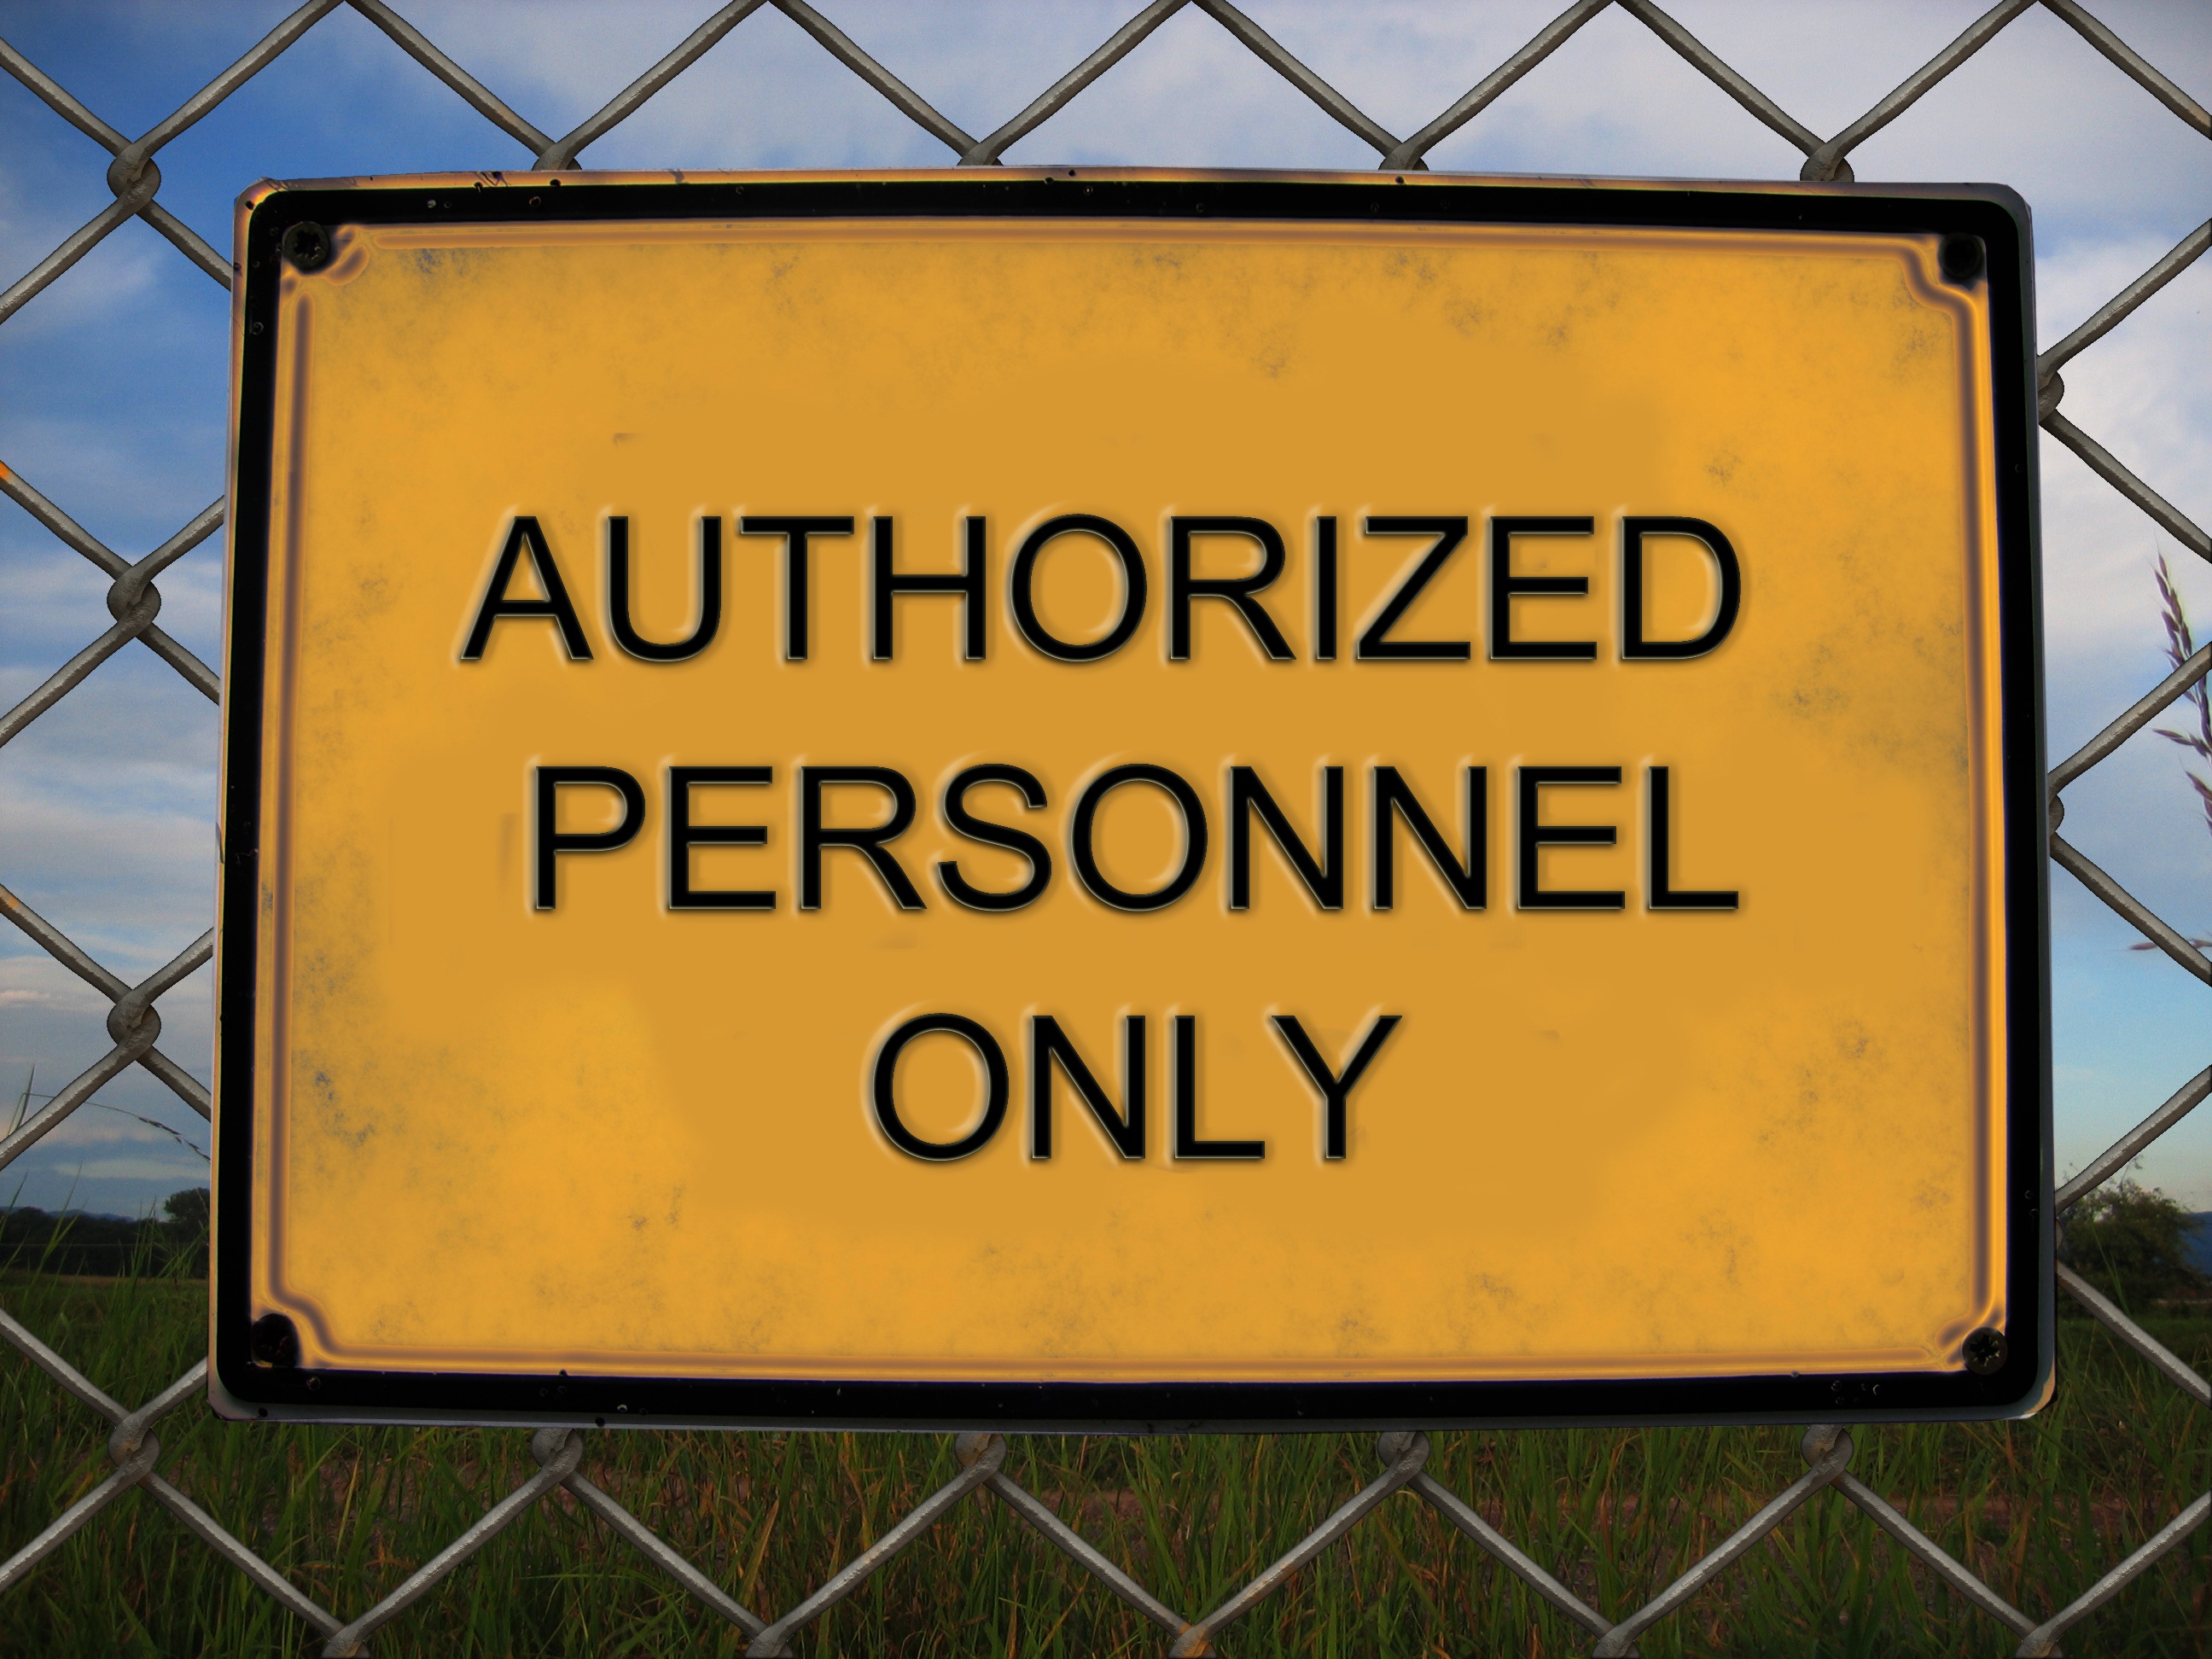
fence, advertising, sign, memory, street sign, yellow, signage, lane, note, shield, warning, responsible, wire mesh fence, announcement, staff, traffic sign, authorized, competent, with fug and right, entitled